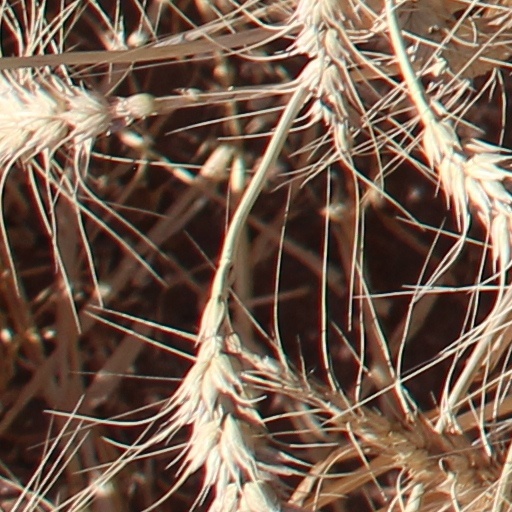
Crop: wheat